List of Late Quaternary prehistoric bird species

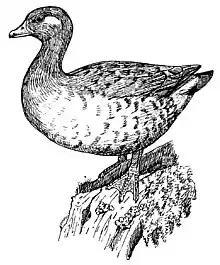
Finsch's duck ("Chenonetta finschi")

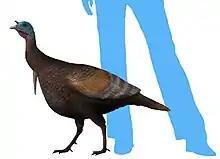
Californian turkey ("Meleagris californica")

The group that includes modern rails and cranes.